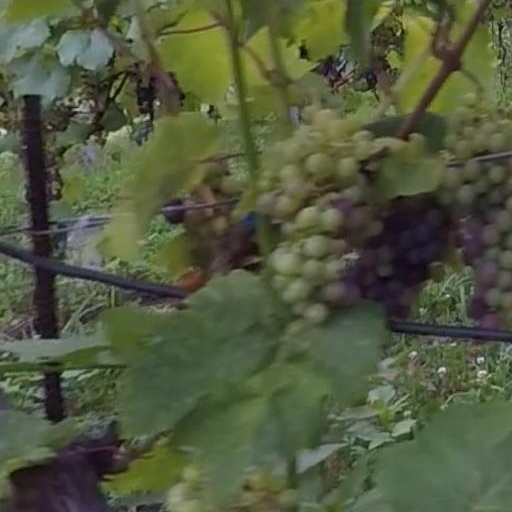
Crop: grape